Prunus africana

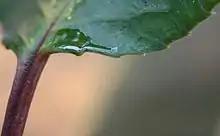
Extrafloral nectaries along the leaf margin

As with other members of the genus "Prunus", "Prunus africana" possesses extrafloral nectaries that provide antiherbivore insects with a nutrient source in return for protecting the foliage.